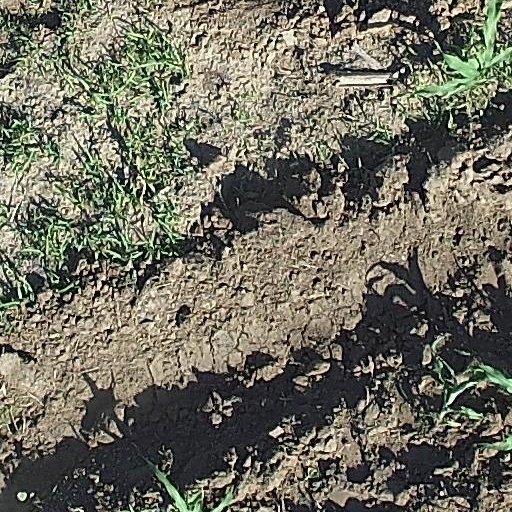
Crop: maize; corn